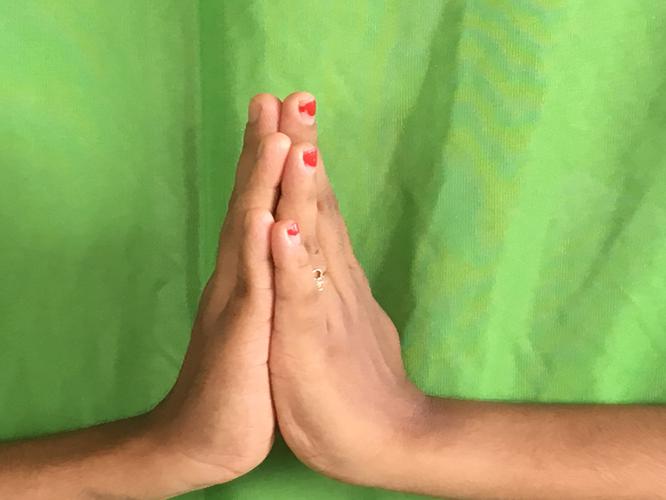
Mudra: Anjali
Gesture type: double_hand